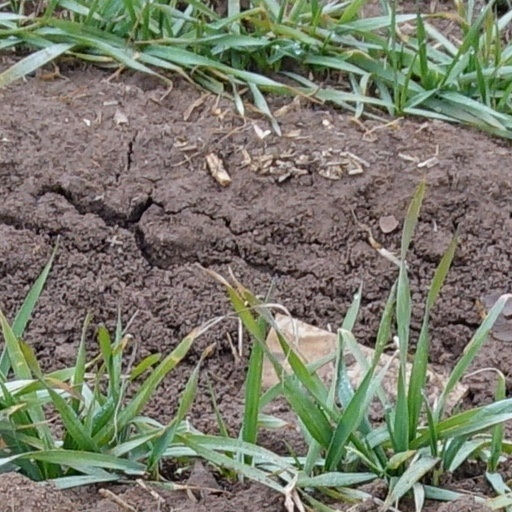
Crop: wheat